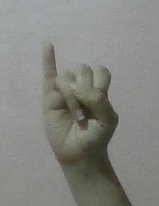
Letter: meem